Resolute Support Mission

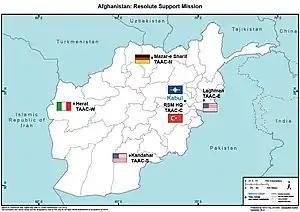
Map of Resolute Support Mission that documents the partition of responsibilities between allies: TAAC – Capital, TAAC – North, TAAC – South, TAAC – East, TAAC – West

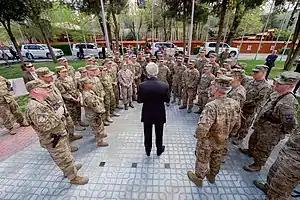
U.S. Secretary of State John Kerry speaks to soldiers at Resolute Support headquarters in Kabul, 9 April 2016

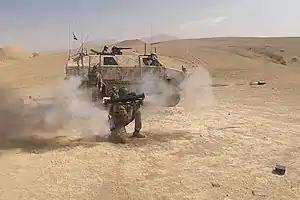
A Dutch soldier fires a Panzerfaust 3 in Afghanistan, 30 September 2020. Over 100 Netherlands Armed Forces personnel participated in the Resolute Support Mission.

In 2019, the forces that contributed to the mission were 8,475 Americans that trained and helped Afghan forces, approximately 5,500 Americans engaged in counter-terrorism missions, 8,673 allied soldiers and 27,000 military contractors.